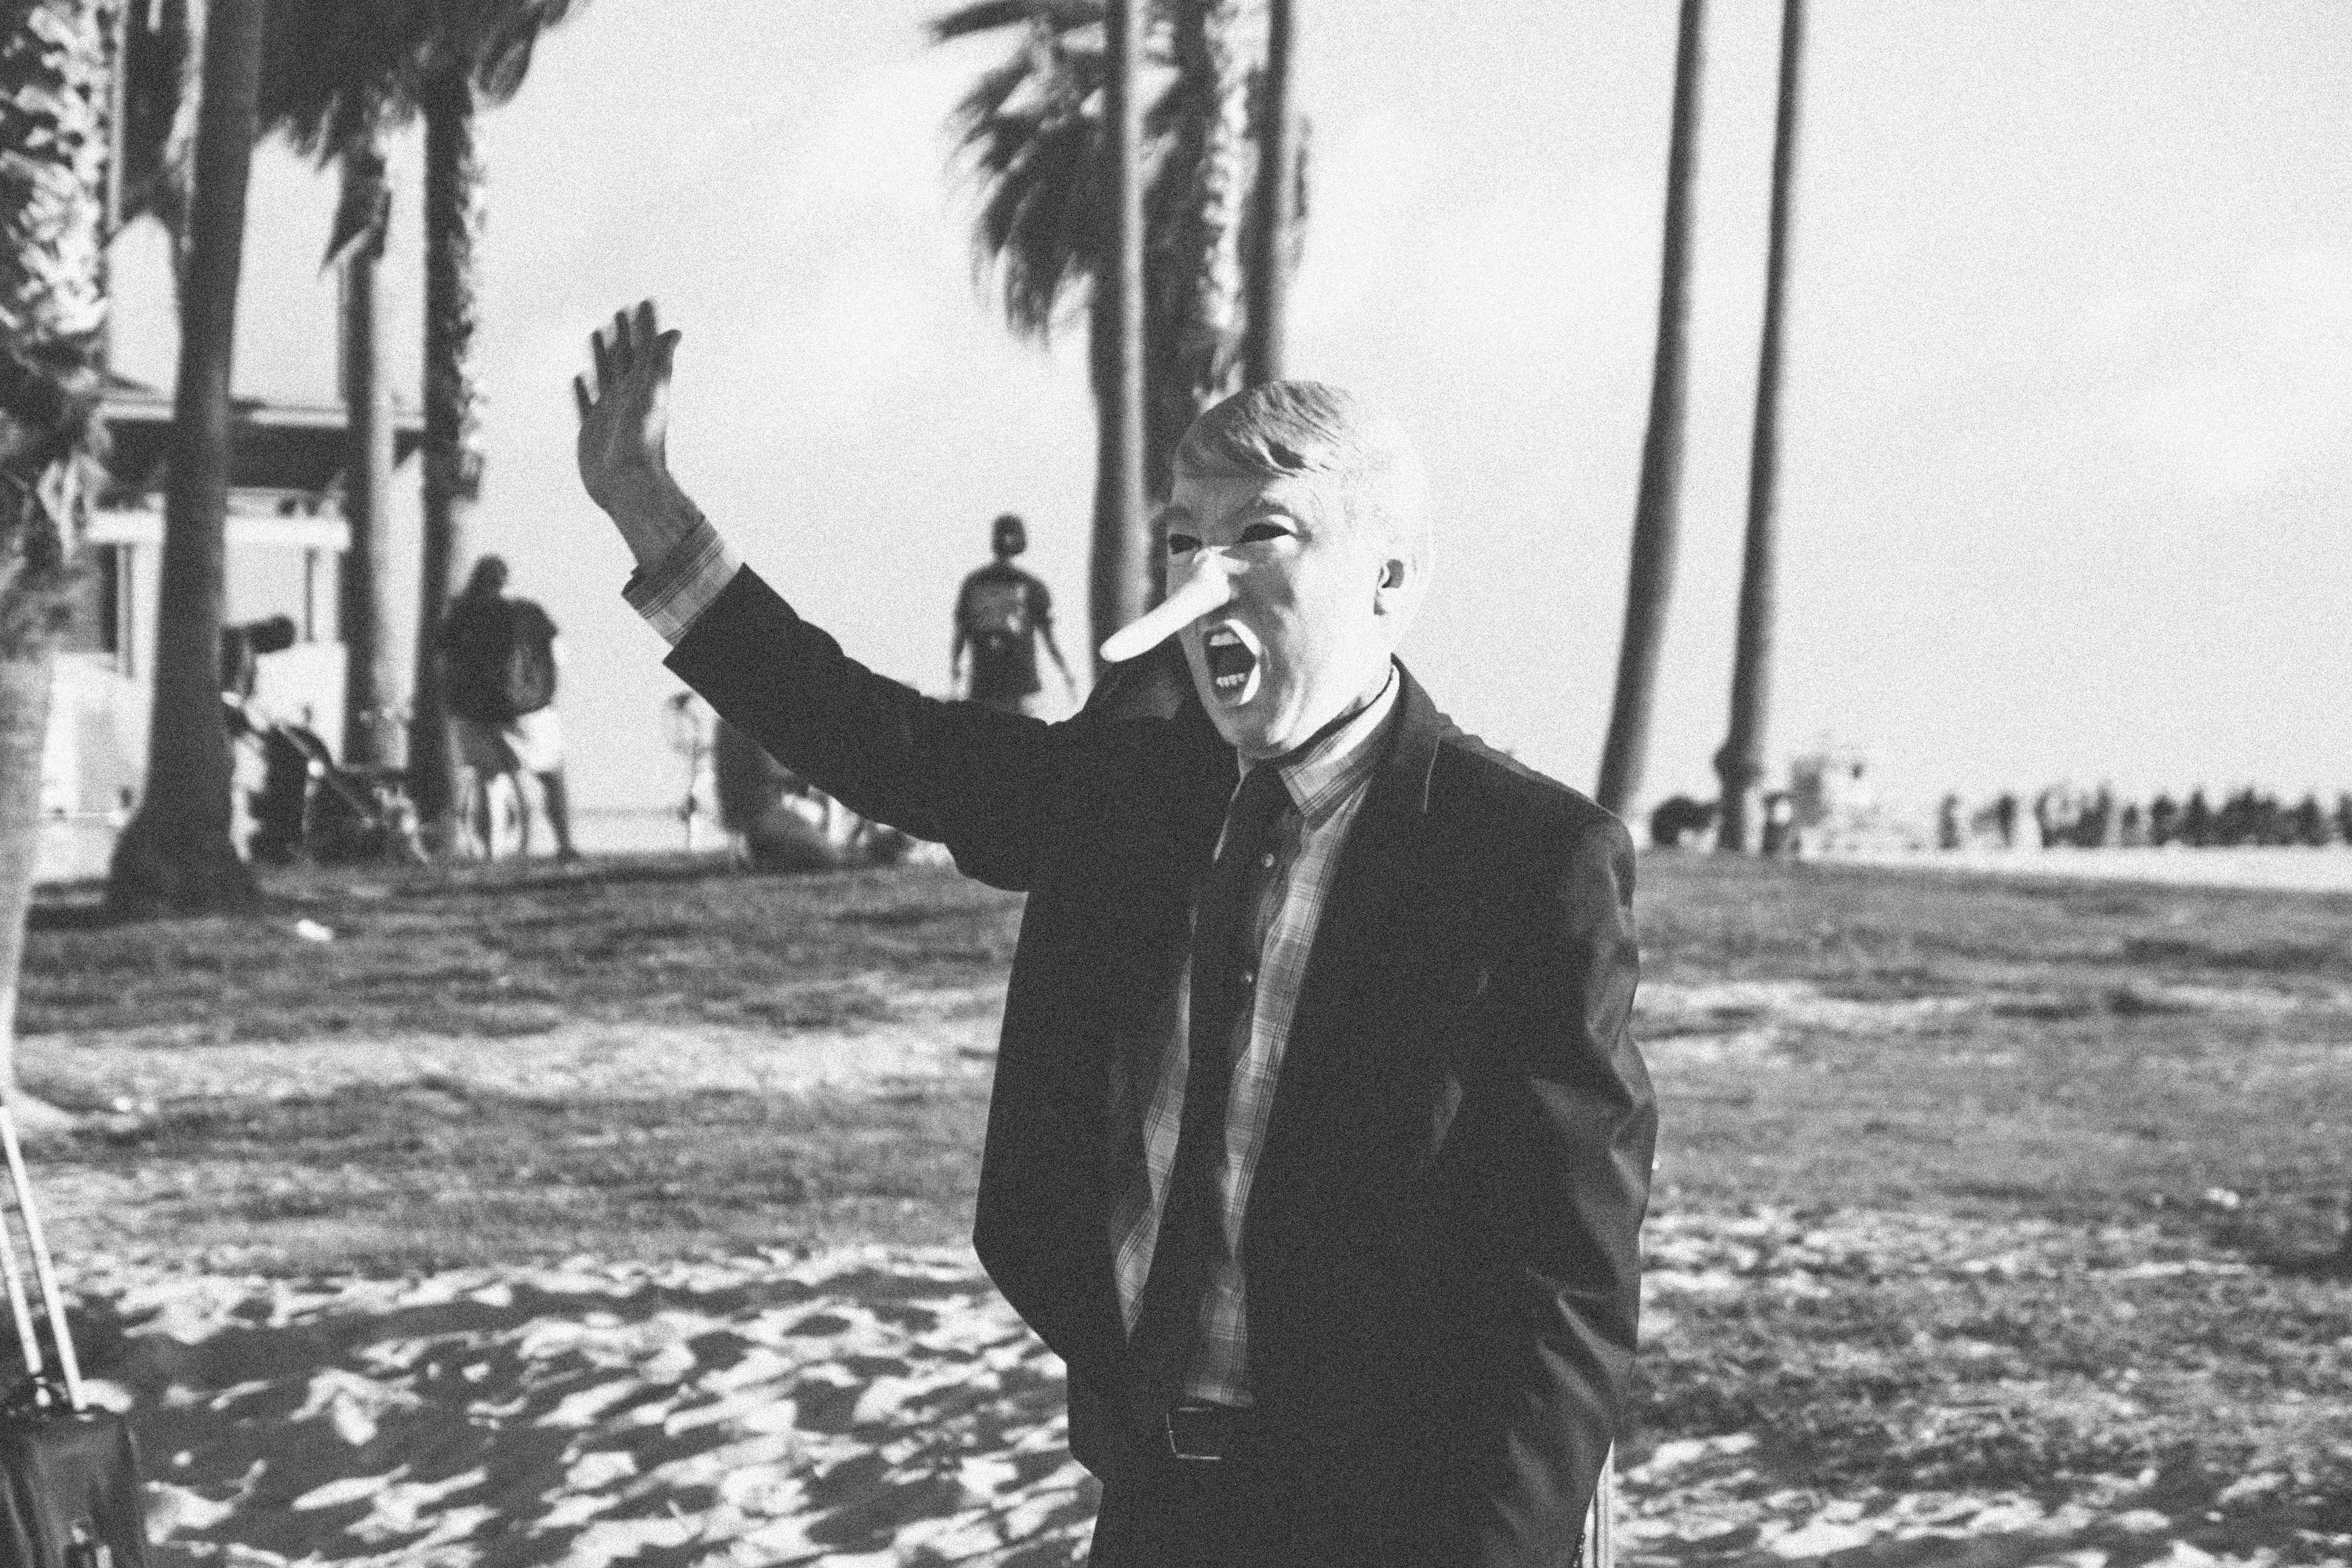
person, black and white, monochrome, monochrome photography